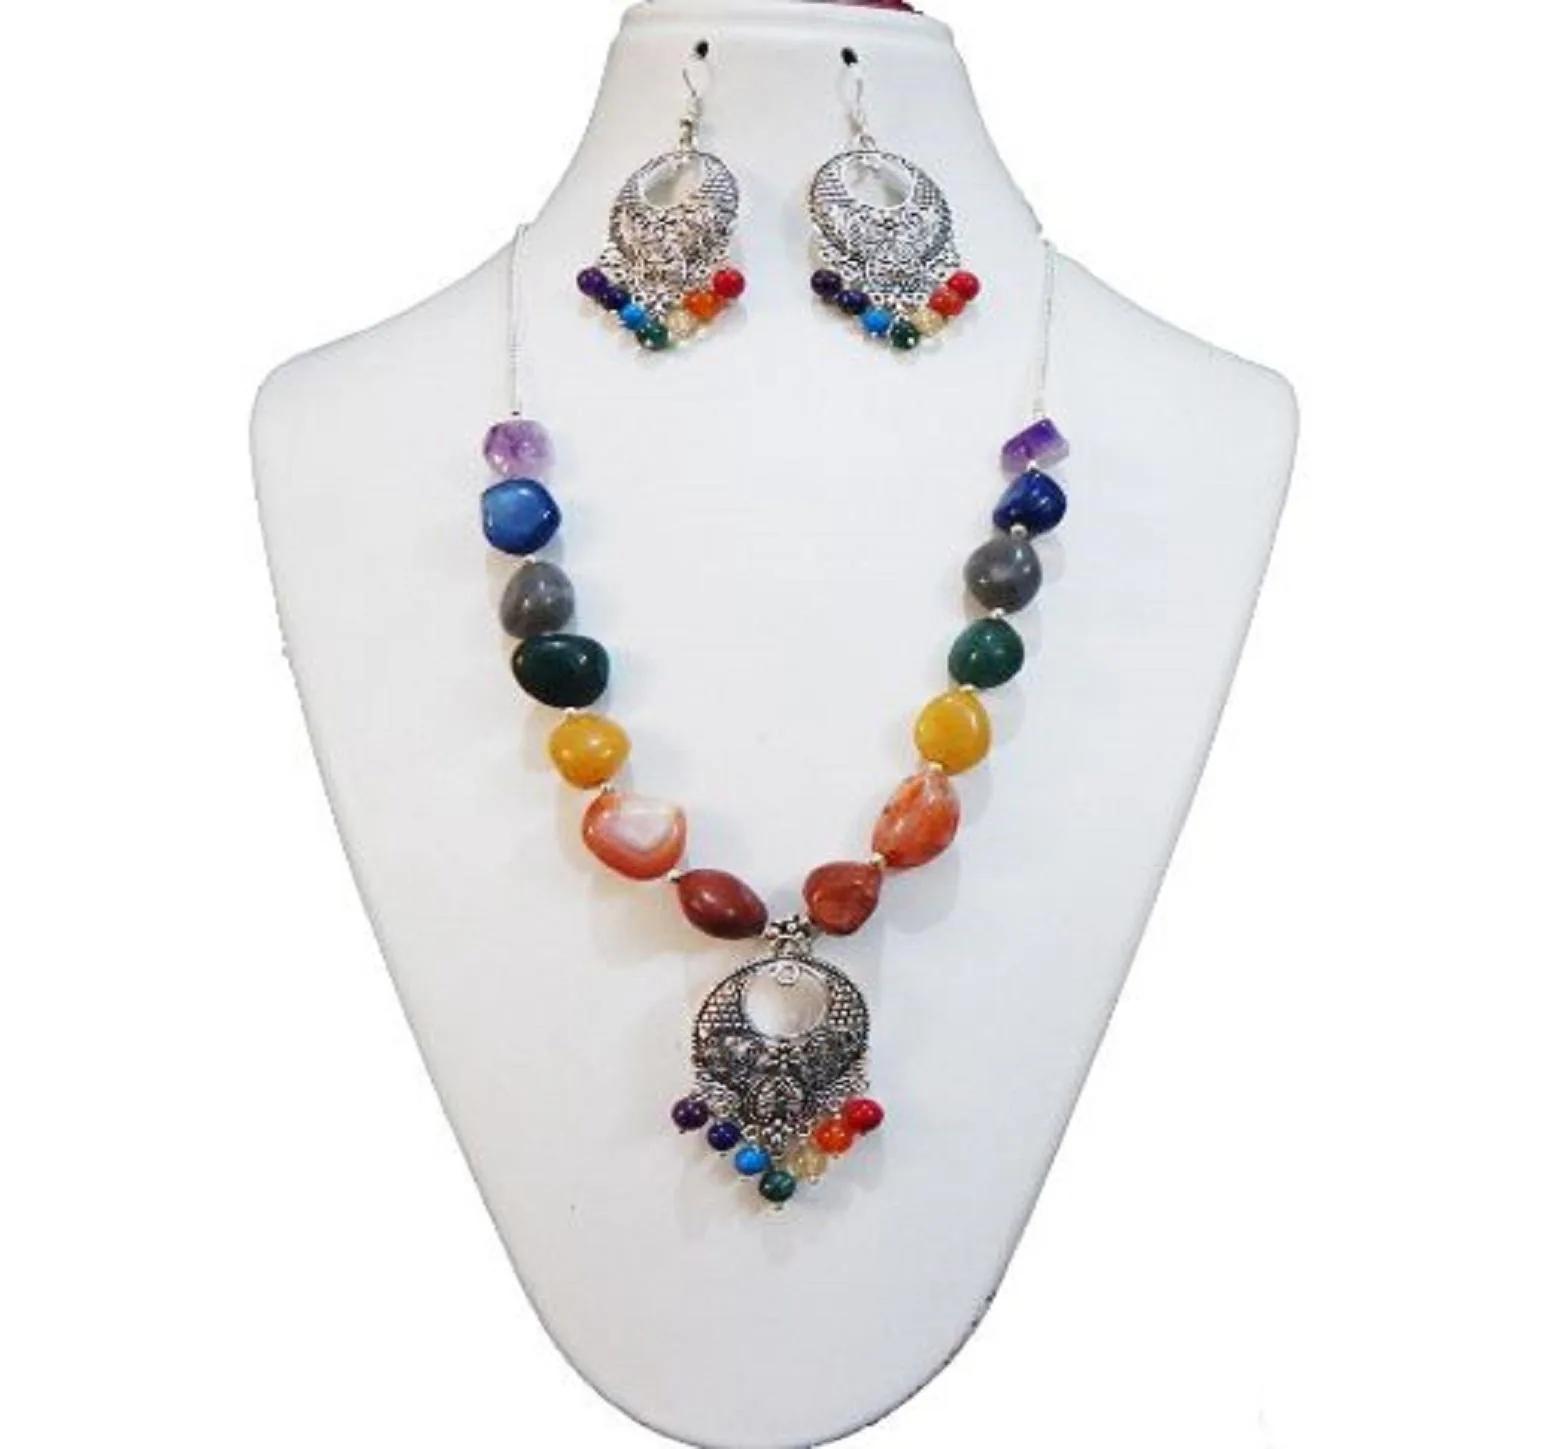
JAYA VISION ENTERPRISES Gemstone Tumble & Beads 7 Chakra Necklace
Type: Necklaces
Brand: JAYA VISION ENTERPRISES
Price: Rs. 799
 Item Type : Semi Precious Gem Stone Tumble & Beads Necklace,Style : Tumble & Beads Pendants Necklace,Finishing Detail : 7 Color Gemstone Tumble & Beads with Silver Polish Copper metal Finding made Necklace with matching earrings.